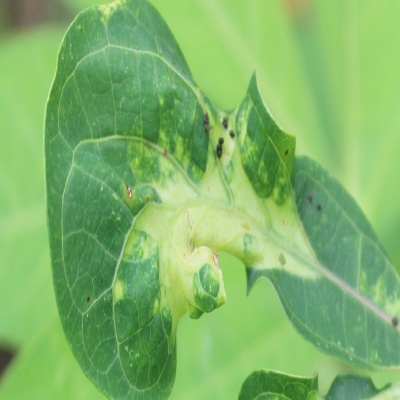
Crop: Cassava
Condition: mosaic